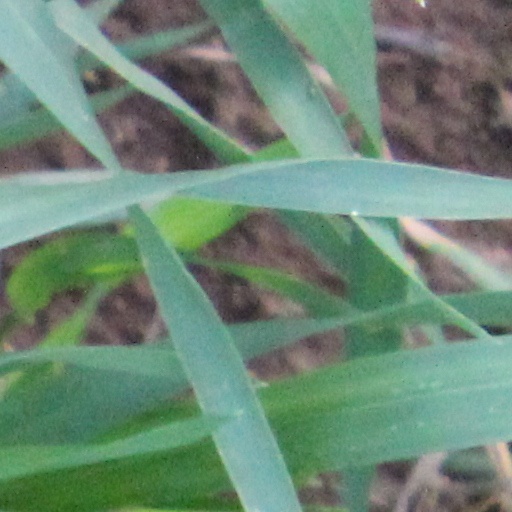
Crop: wheat